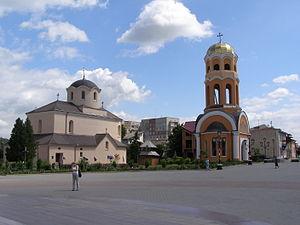
Halytch ou Galitch, est une ville de l'oblast d'Ivano-Frankivsk, en Ukraine. Sa population s'élevait à 6 210 habitants en 2017.